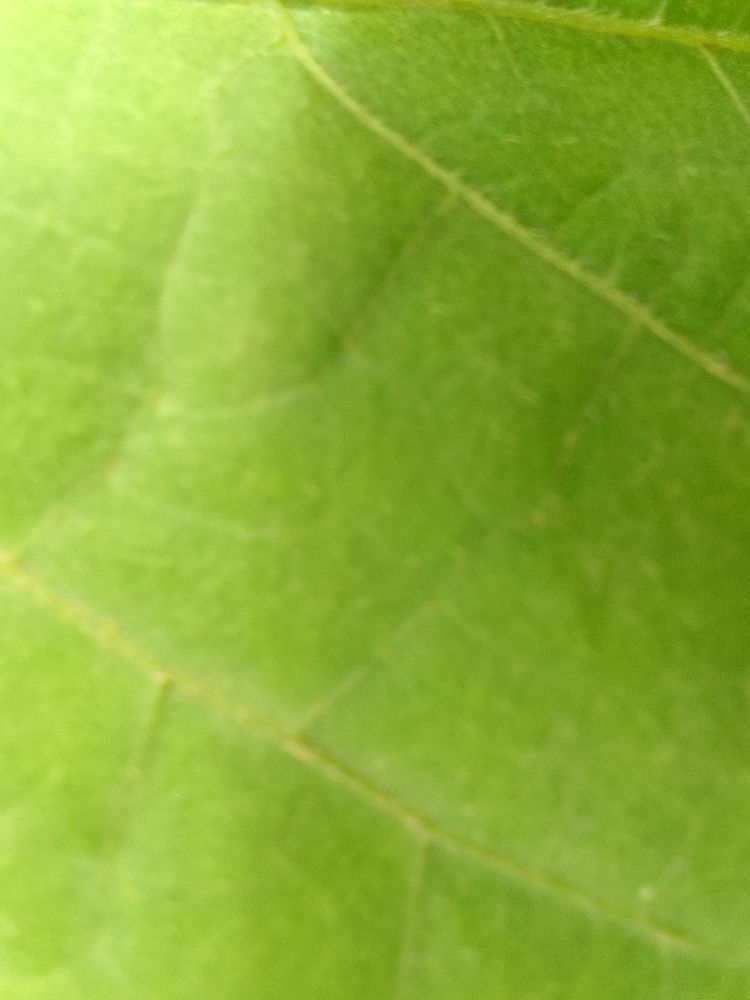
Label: healthy